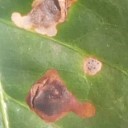
Label: Miner